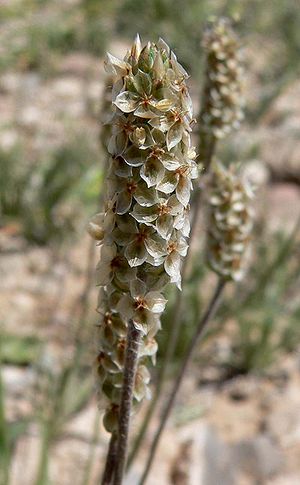
Plantago ovata / Galleri
Plantago ovata er en lægeplante i vejbred-slægten. Planten – eller især dens frø – kaldes nogle gange hvide loppefrø på dansk.